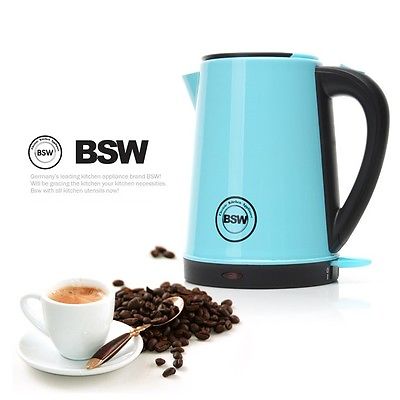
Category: kettle